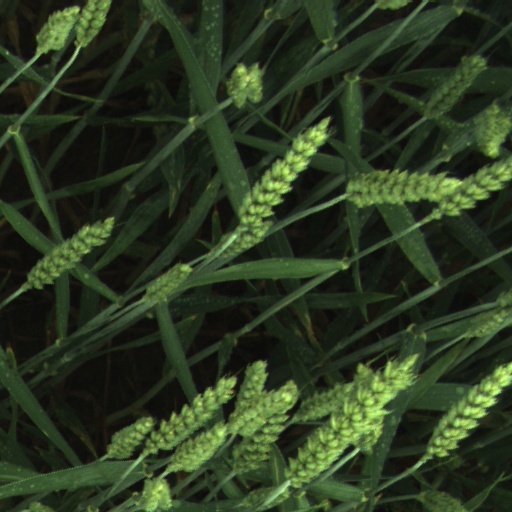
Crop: wheat